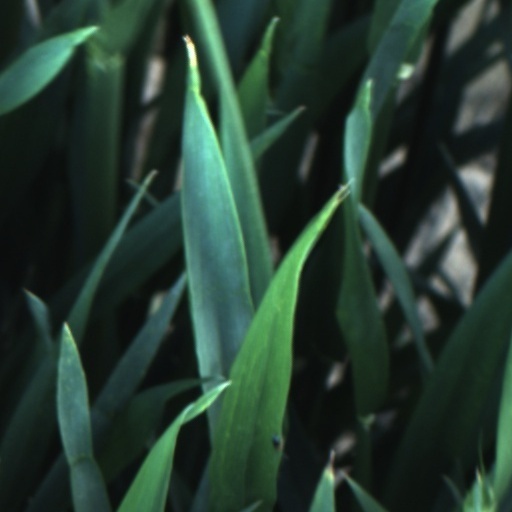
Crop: wheat